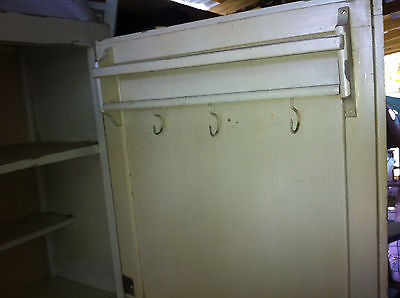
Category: cabinet